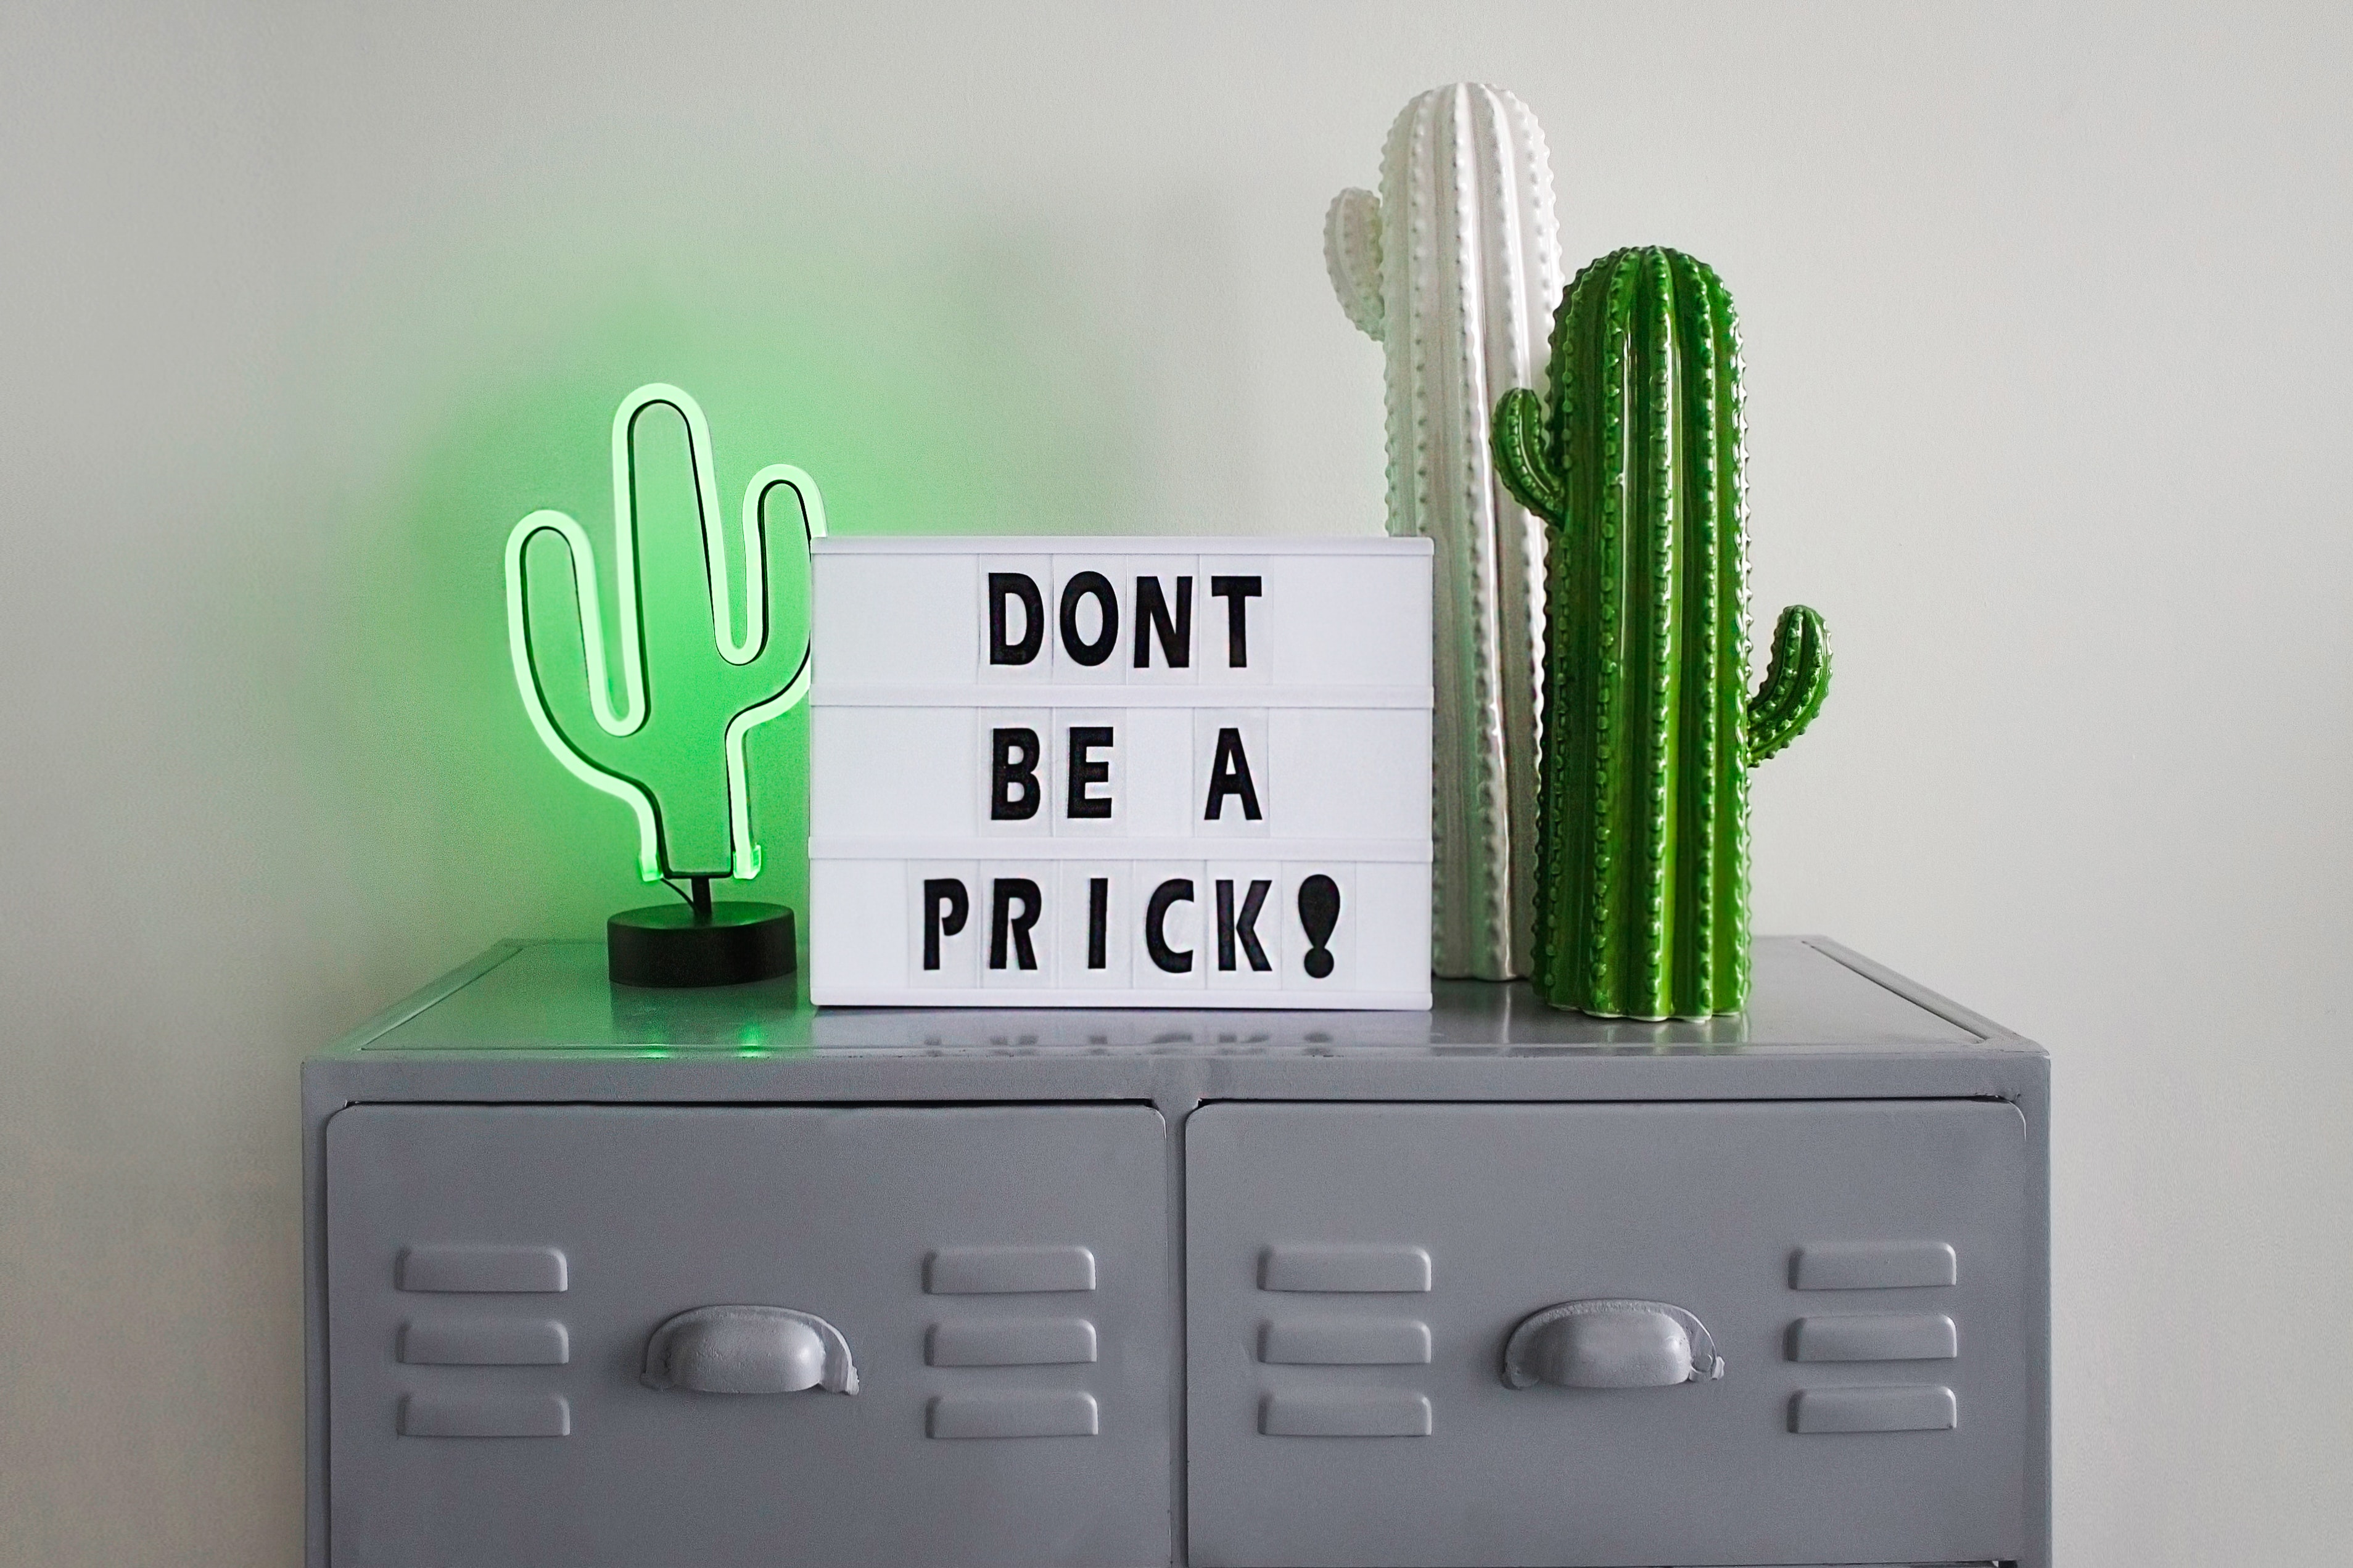
cactus, green, room, plant, furniture, succulent plant, caryophyllales